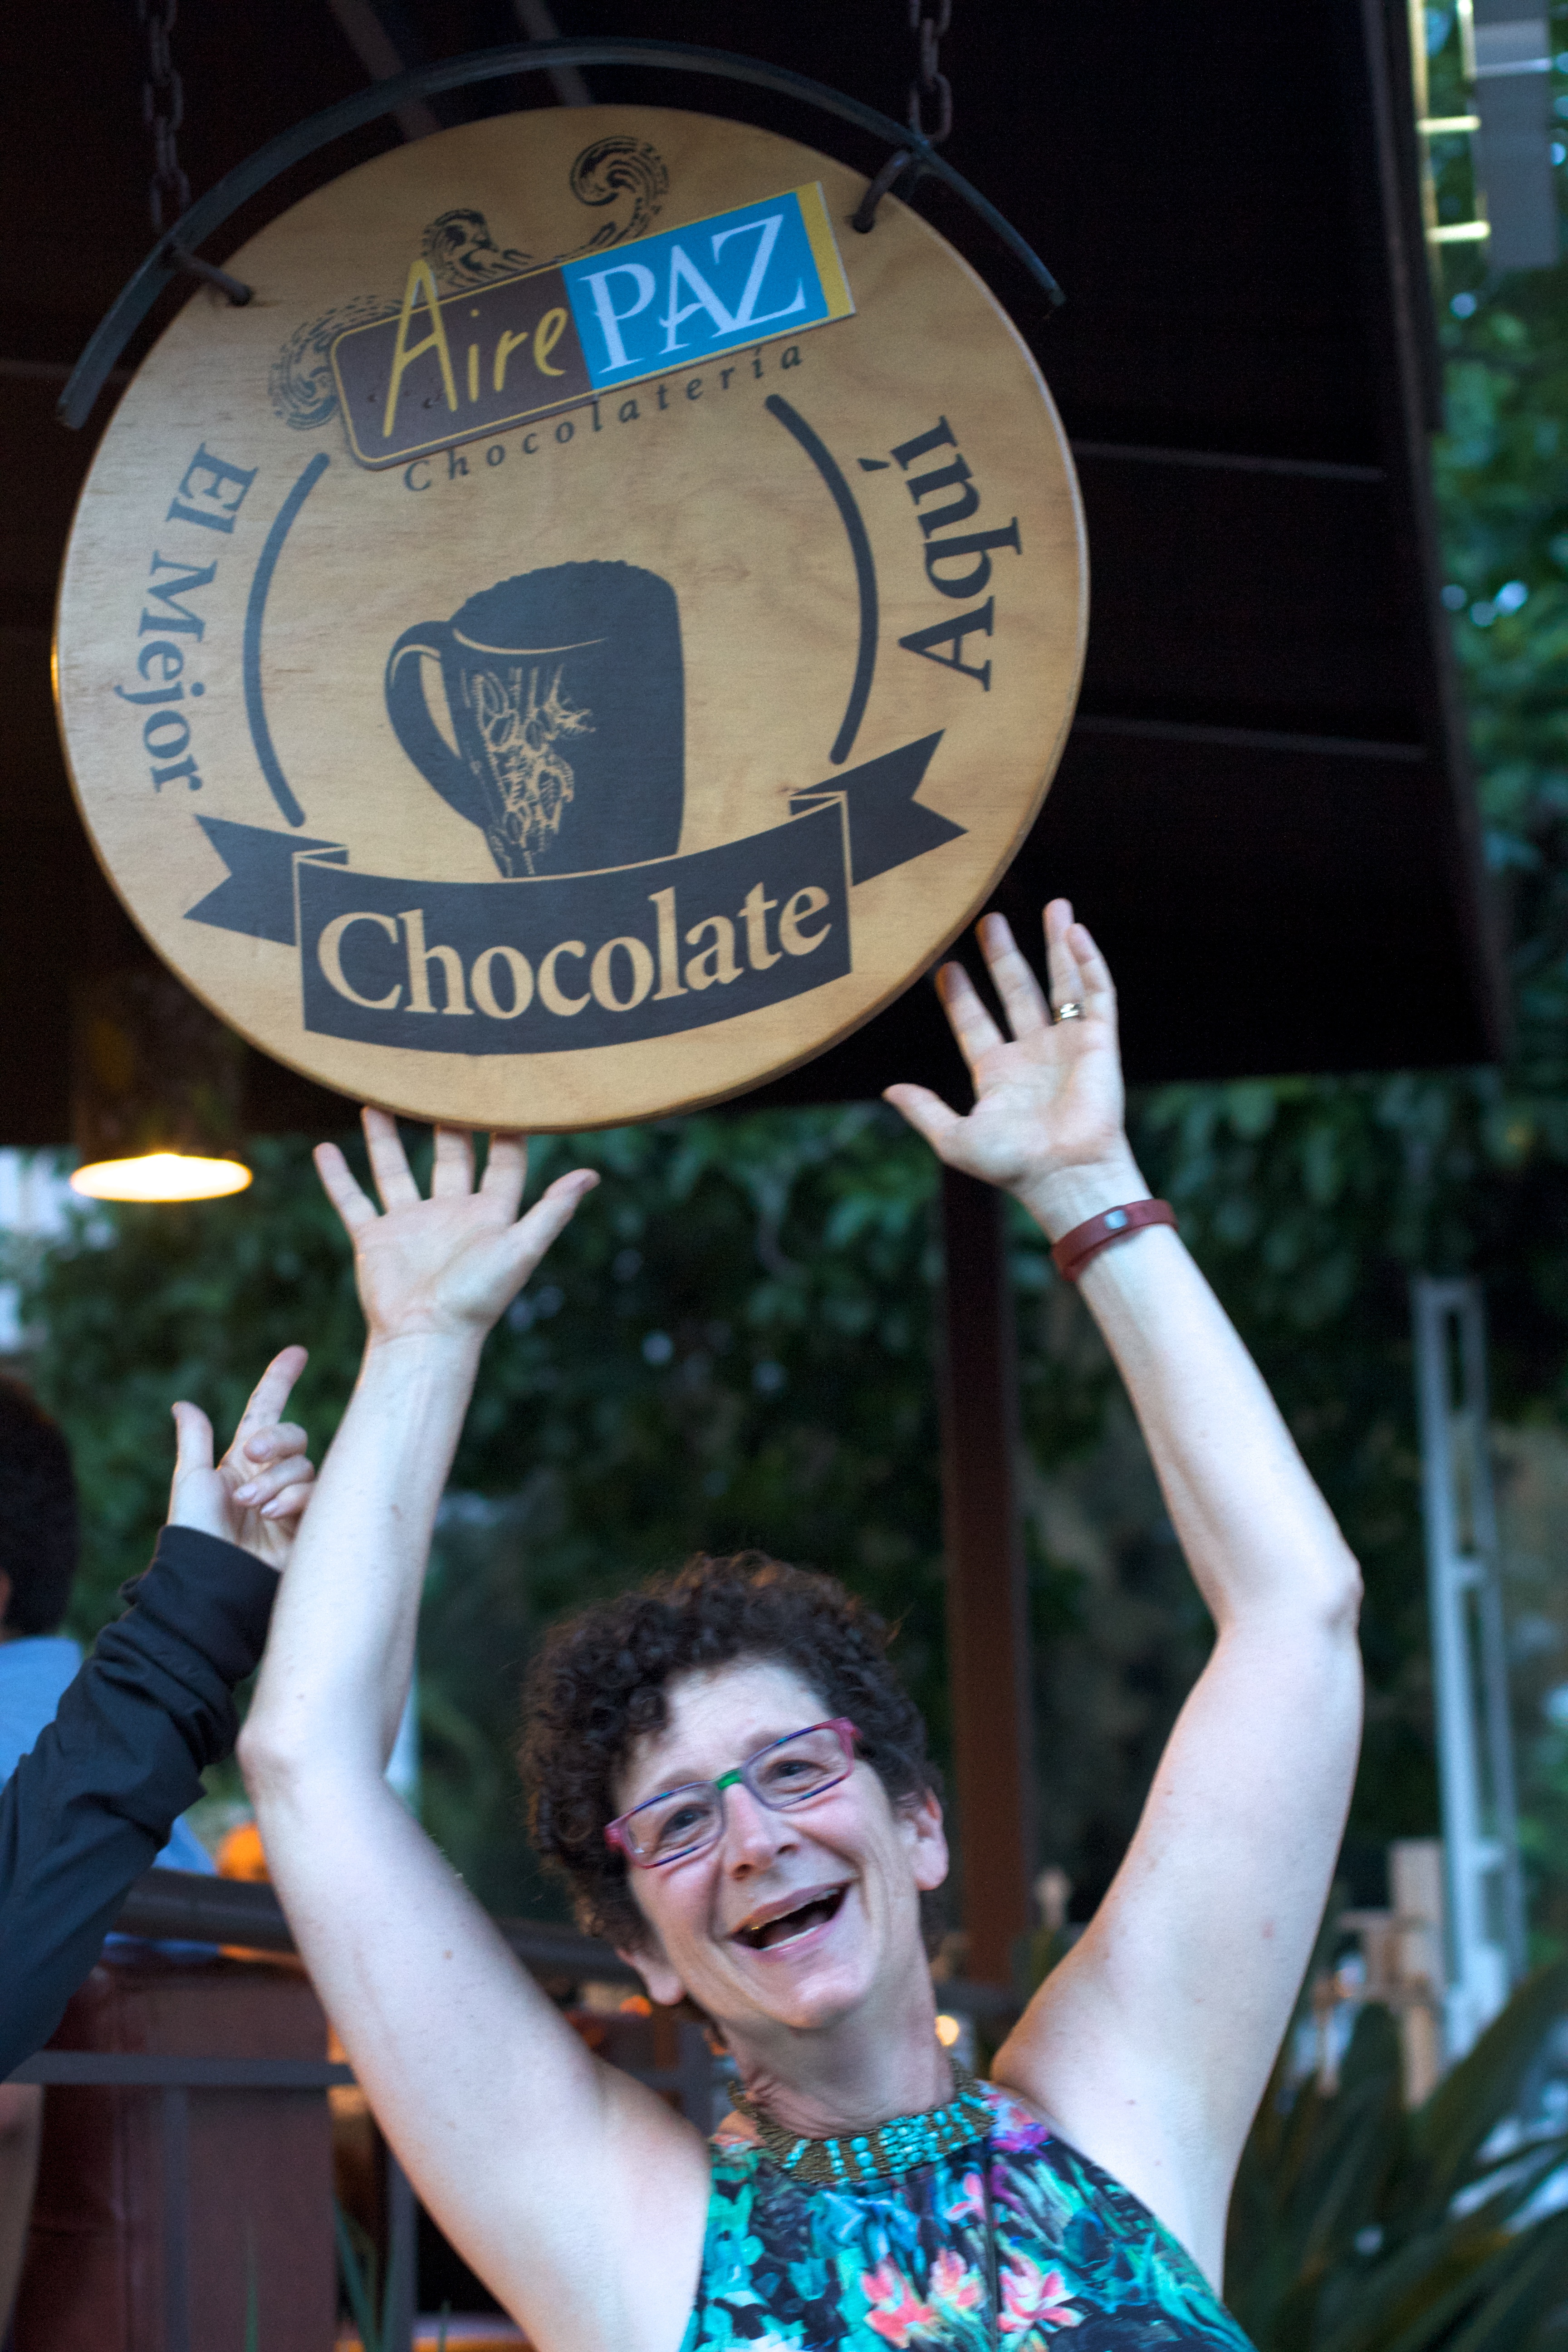
blue, world, udgagora